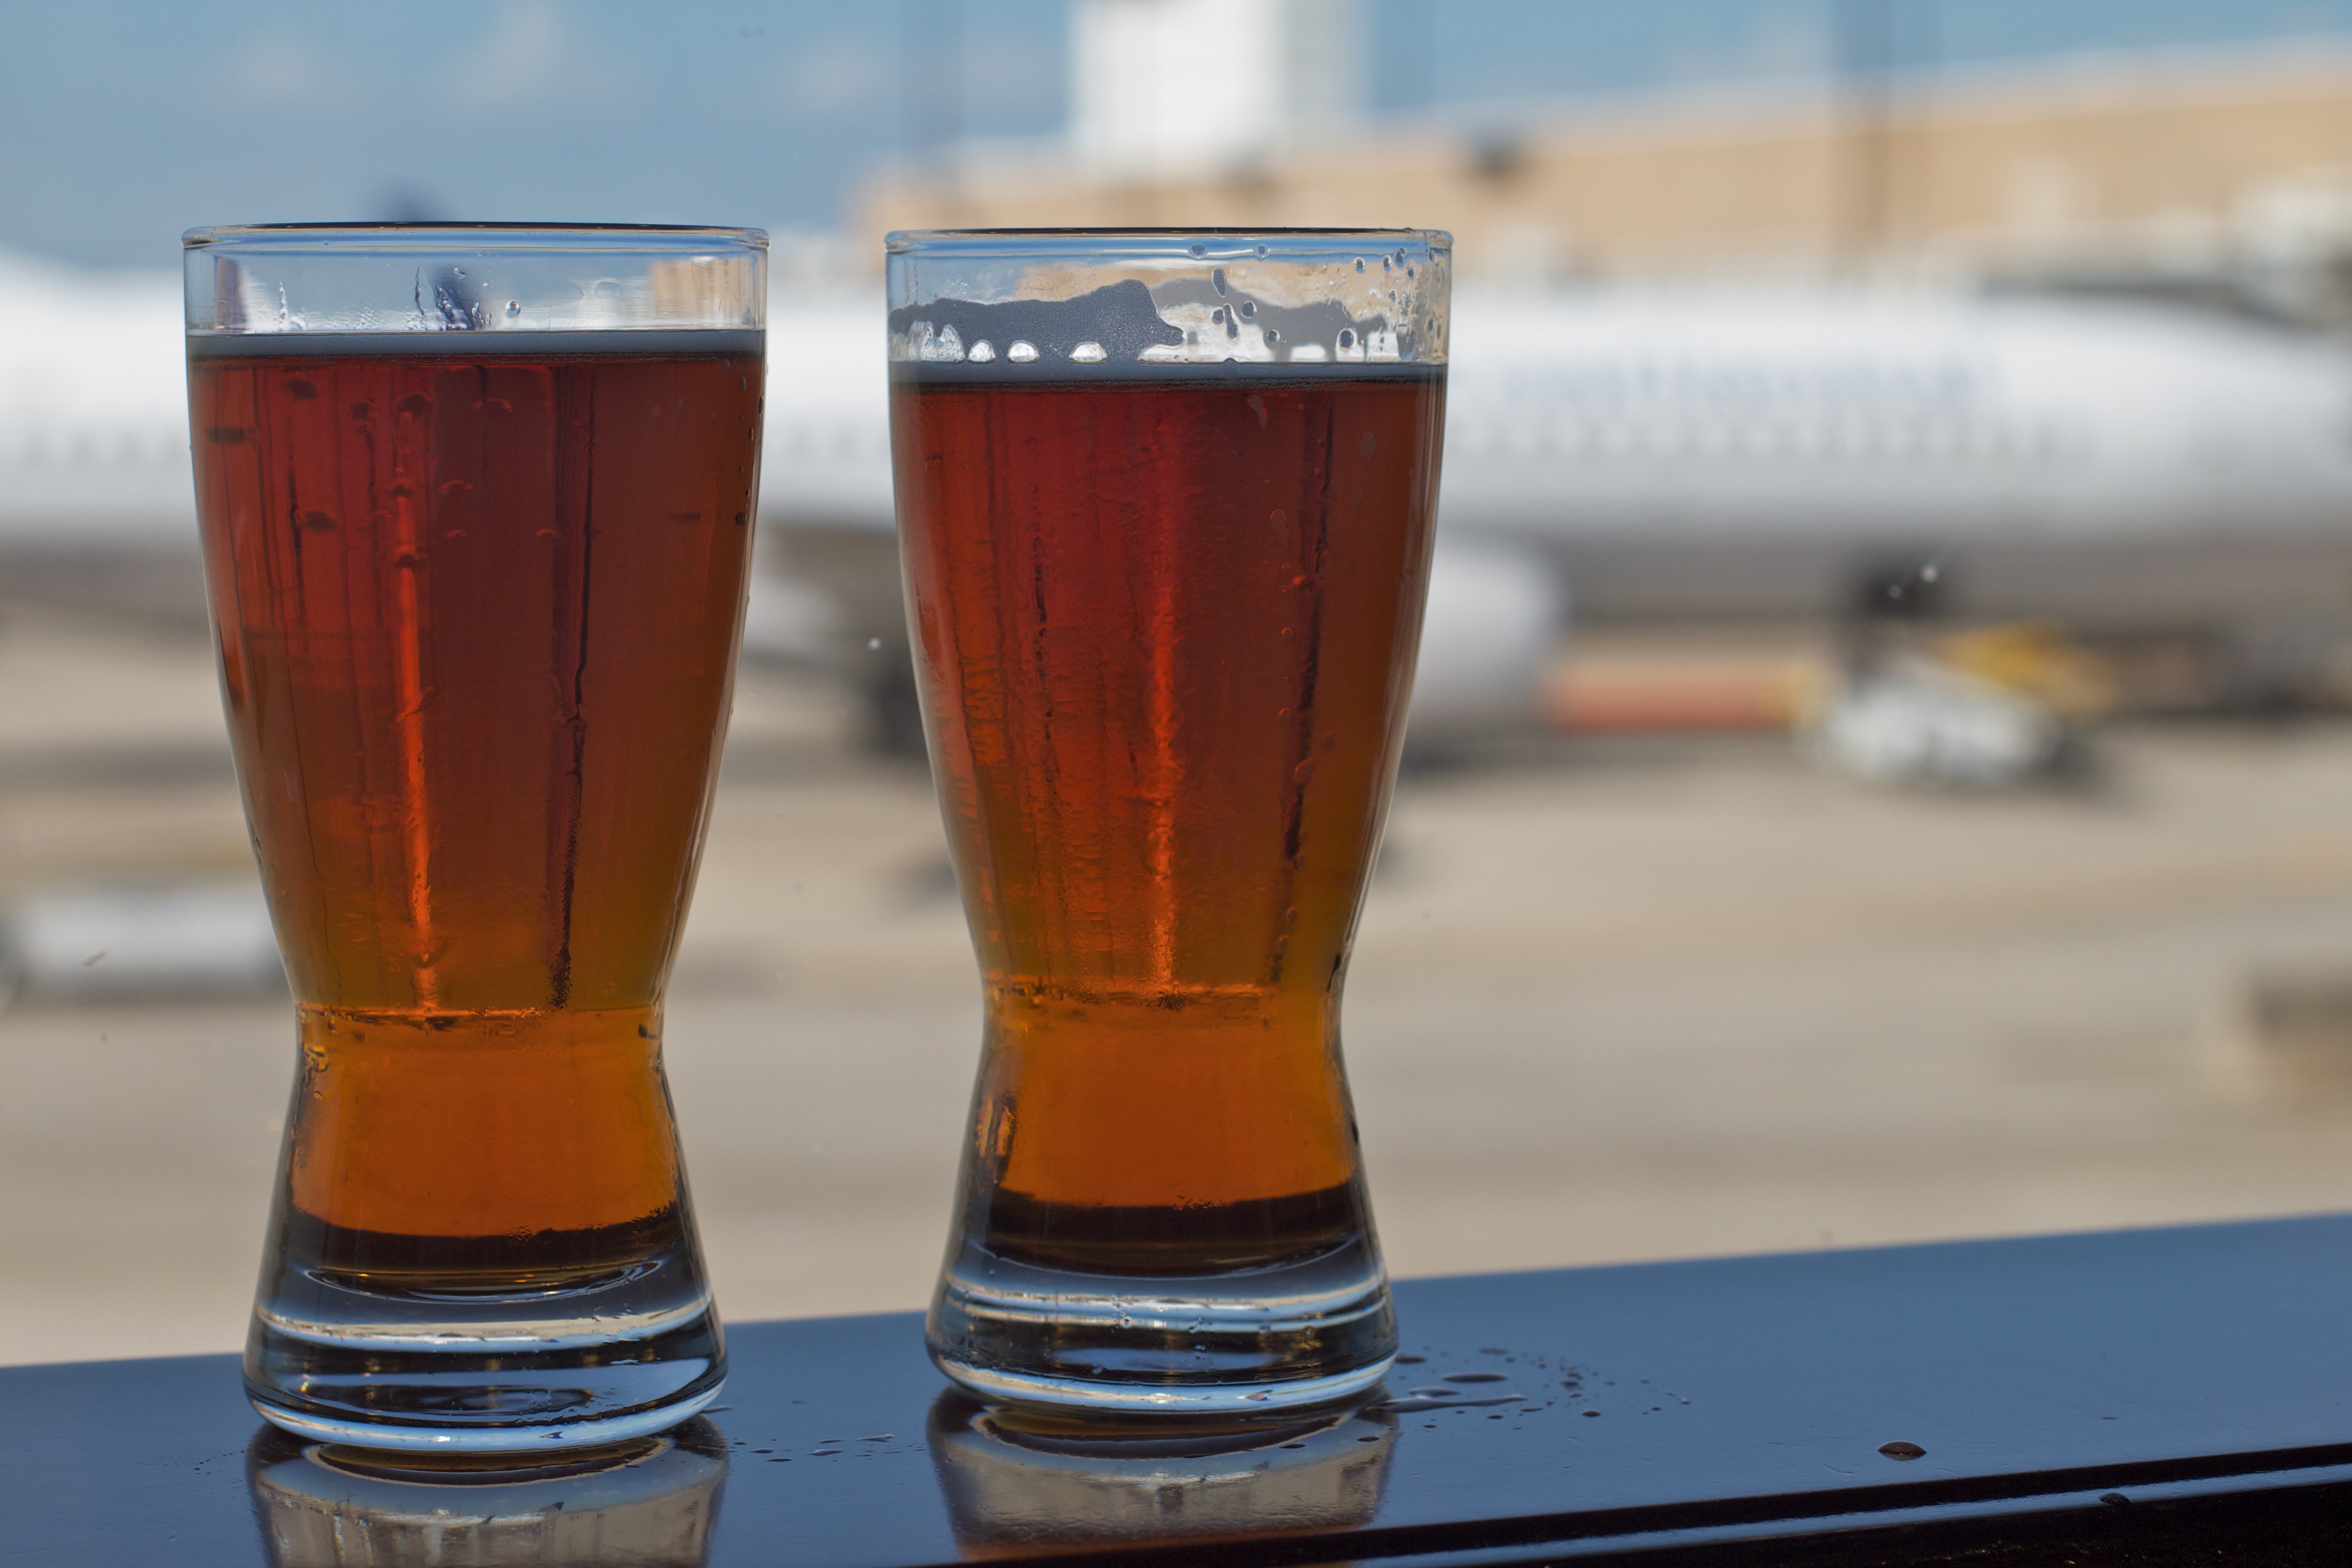
glass, drink, drum, beer, dailyshoot, ale, alcoholic beverage, beer glass, man made object, compact car, skin head percussion instrument, pint us, pint glass, drinkware